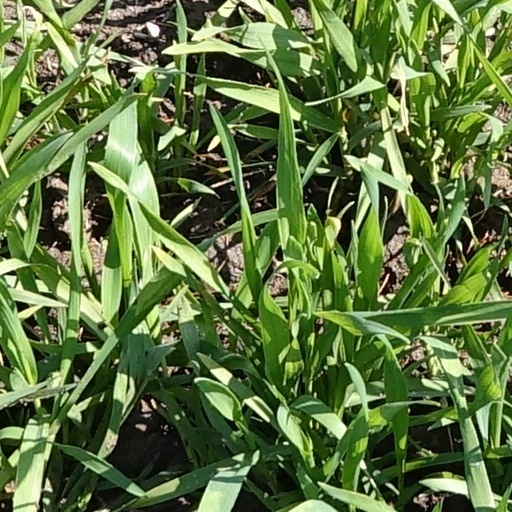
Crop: wheat